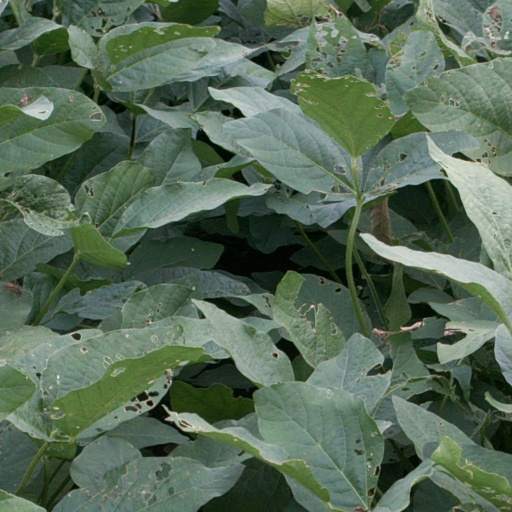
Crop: soybean